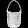
Label: Bag